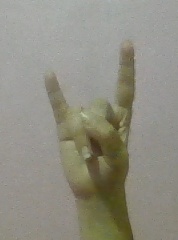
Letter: la